Withdrawal of low-denomination coins

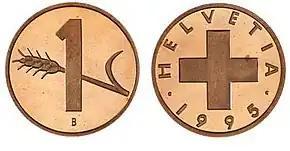
The Swiss 1 Rappen coin, last minted in 2006

The withdrawal of a country's lowest-denomination coins from circulation (usually a one-cent coin or equivalent) may either be through a decision to remove the coins from circulation, or simply through ceasing minting.